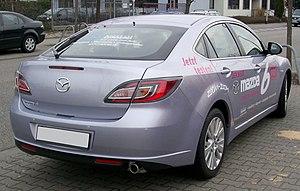
La Mazda 6, vendue au Japon sous le nom de Mazda Atenza, est une familiale du constructeur automobile japonais Mazda lancée en 2002. La Mazda 6 succède à la Mazda 626. Elle remplace les 626/Capella dont le nom remontait aux années 1970. Elle a marqué le renouveau de la marque notamment en design. Aujourd'hui, le duo Mazda 6/Atenza est vendu au Japon, en Europe, en Amérique du Nord, en Australie, en Chine, etc.